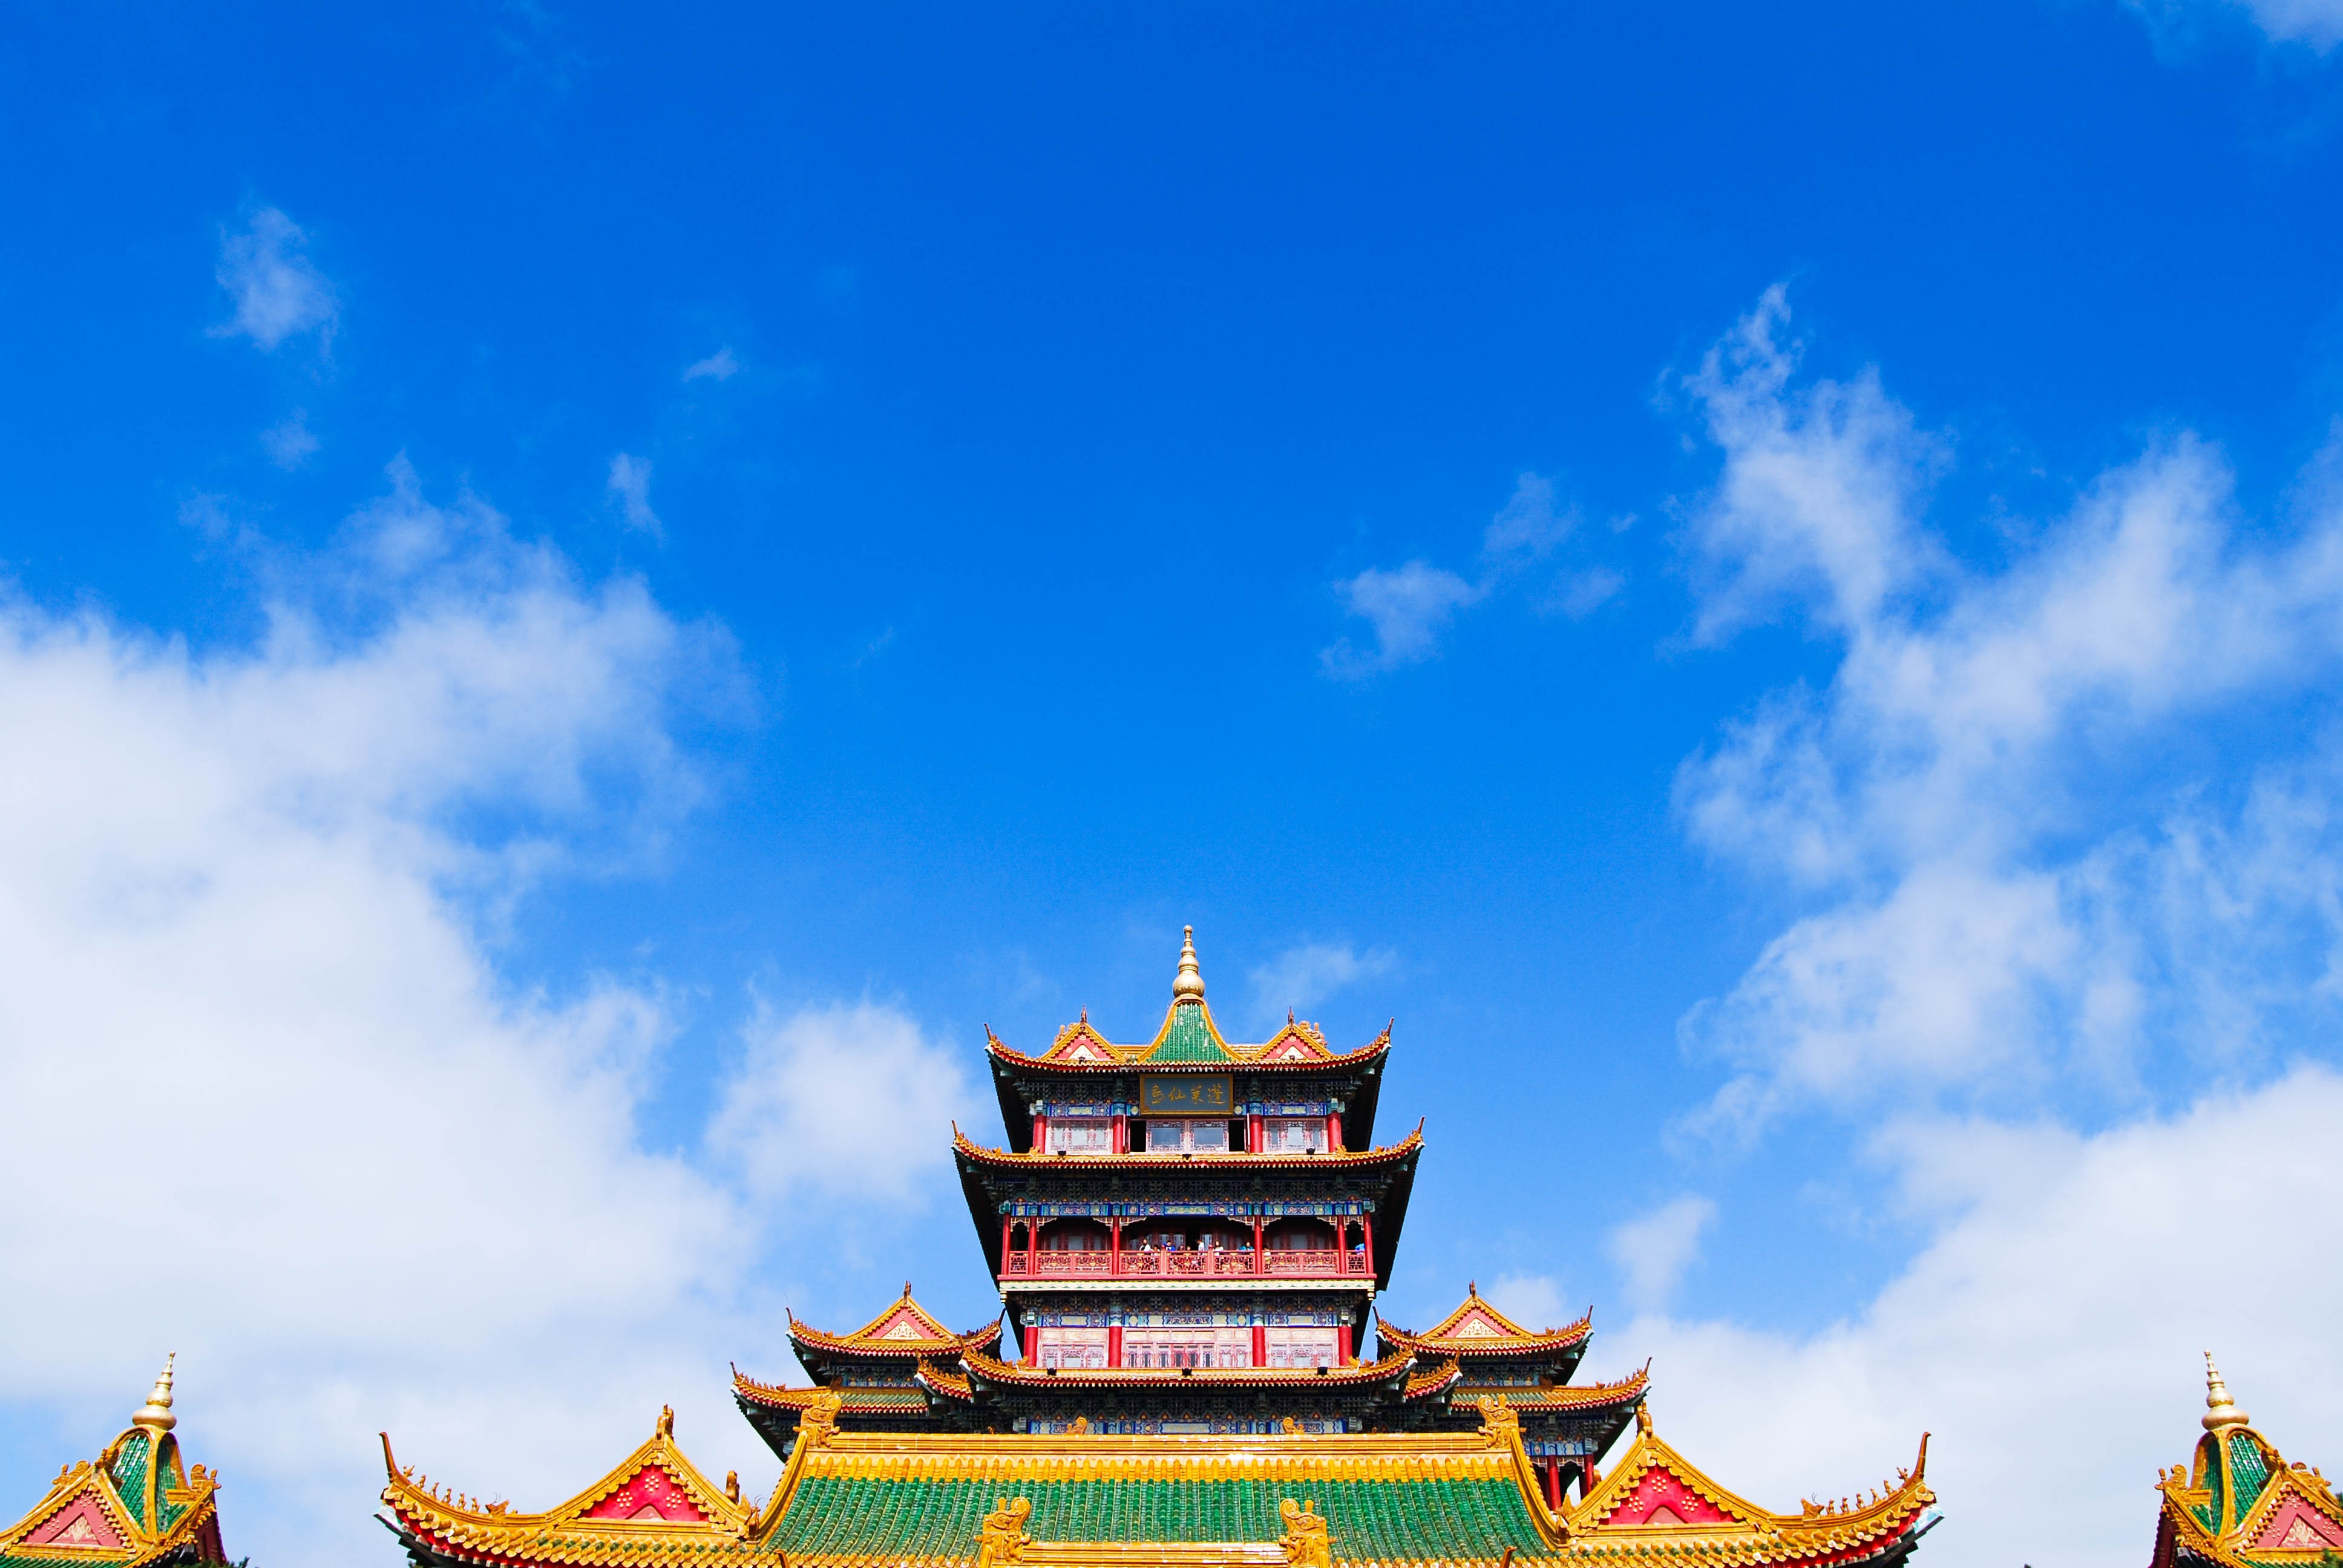
sky, vehicle, tourism, temple, wonderland, chinese architecture, wat, penglai